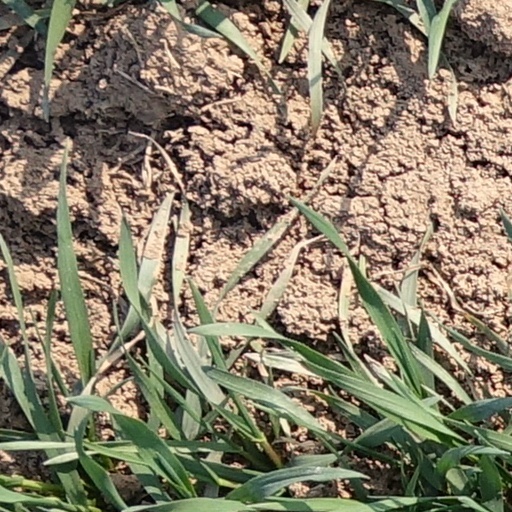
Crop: wheat